Timeline of the 2020 Thai protests (August 2020)

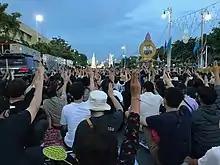
Protesters at Democracy Monument displaying three-finger gesture on 16 August demonstration.

On 18 August, approximately 400 members of Students held a rally at the Ministry of Education, calling for the resignation of the government. The group publicly scolded the Minister of Education, Nataphol Teepsuwan, a former PDRC core leader.